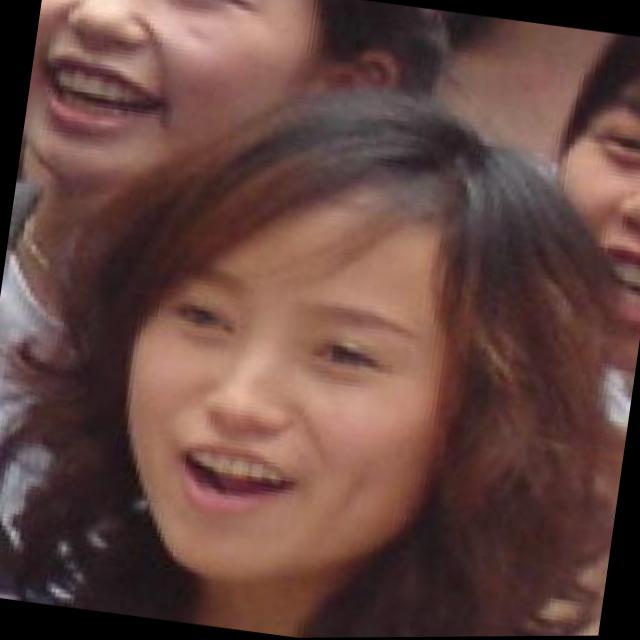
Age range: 21-44